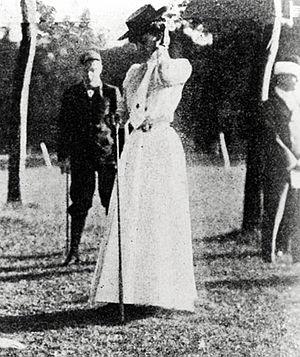
Les épreuves de golf des Jeux olympiques de 1900 ont lieu du 3 octobre au 4 octobre 1900 au sein de la Société de Sport de Compiègne en France sous la dénomination « Concours internationaux de Golf », sans la moindre référence à leur statut olympique.Margaret Abbott remporte le concours féminin et devient la première championne olympique américaine de l'histoire, mais elle ne le saura jamais jusqu'à son décès en 1955. Elle restera la seule médaillée d'or de son sport jusqu'au retour du golf au programme olympique à Rio en 2016
Margaret Ives Abbott est une golfeuse américaine.
Les Jeux olympiques de 1900, officiellement nommés Jeux de la IIᵉ olympiade, sont la deuxième édition des Jeux olympiques modernes. Ils ont lieu à Paris en France du 14 mai au 28 octobre 1900 dans le cadre de l'Exposition universelle. La décision d'organiser les Jeux de 1900 à Paris est prise lors du Iᵉʳ congrès olympique qui a lieu en 1894. Une concurrence se développe après les Jeux de 1896 entre d'un côté Pierre de Coubertin, président du Comité international olympique, qui veut organiser les Jeux de la IIᵉ olympiade à Paris mais qui ne réussit pas à mettre en route son projet, et de l'autre Alfred Picard, commissaire général de l'Exposition universelle, qui veut organiser des « concours internationaux d'exercices physiques et de sports ». L'instance dirigeant alors le sport en France, l'Union des sociétés françaises de sports athlétiques, penche finalement en novembre 1898 pour les concours de l'Exposition plutôt que pour les Jeux de Coubertin. Ce dernier est alors obligé au printemps 1899 d'accepter le compromis que suggère l'USFSA : « Les concours de l'Exposition tiennent lieu de Jeux olympiques pour 1900 et comptent comme équivalent de la deuxième olympiade.